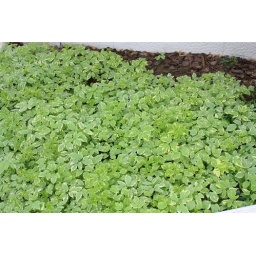
This grows outside Mom's house in the flower bed